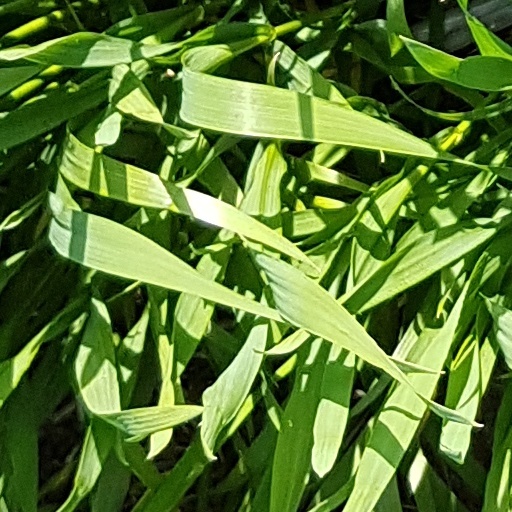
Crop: wheat